Afro-Bolivians

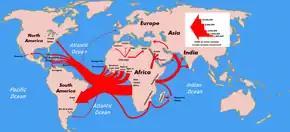
Map of the Trans-Atlantic slave trade. Slaves from Bolivia were often bought from port cities of the Spanish colonies.

Slaves were brought as early as the 16th century in Bolivia to work in mines. In Potosí during the 17th century 30,000 Africans were brought to work in the mines from which the total population of Potosí which numbered around 200,000. Slaves were more expensive in Bolivia then other parts of the Spanish colonies costing upwards to 800 pesos. This was due to the fact that they had to be bought from slave ports in the coastal region of the Spanish empire and had to trek from cities like Cartagena, Montevideo, and Buenos Aires to Bolivia.